Gareth Snell

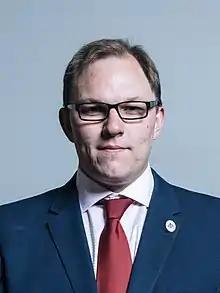
Official portrait, 2017

Gareth Craig Snell (born 1 January 1986) is a British politician who serves as Member of Parliament (MP) for Stoke-on-Trent Central. He regained the seat at the 2024 general election having represented it from 2017 to 2019. A member of Labour Co-op, he was Leader of Newcastle-under-Lyme Borough Council from 2012 to 2014.